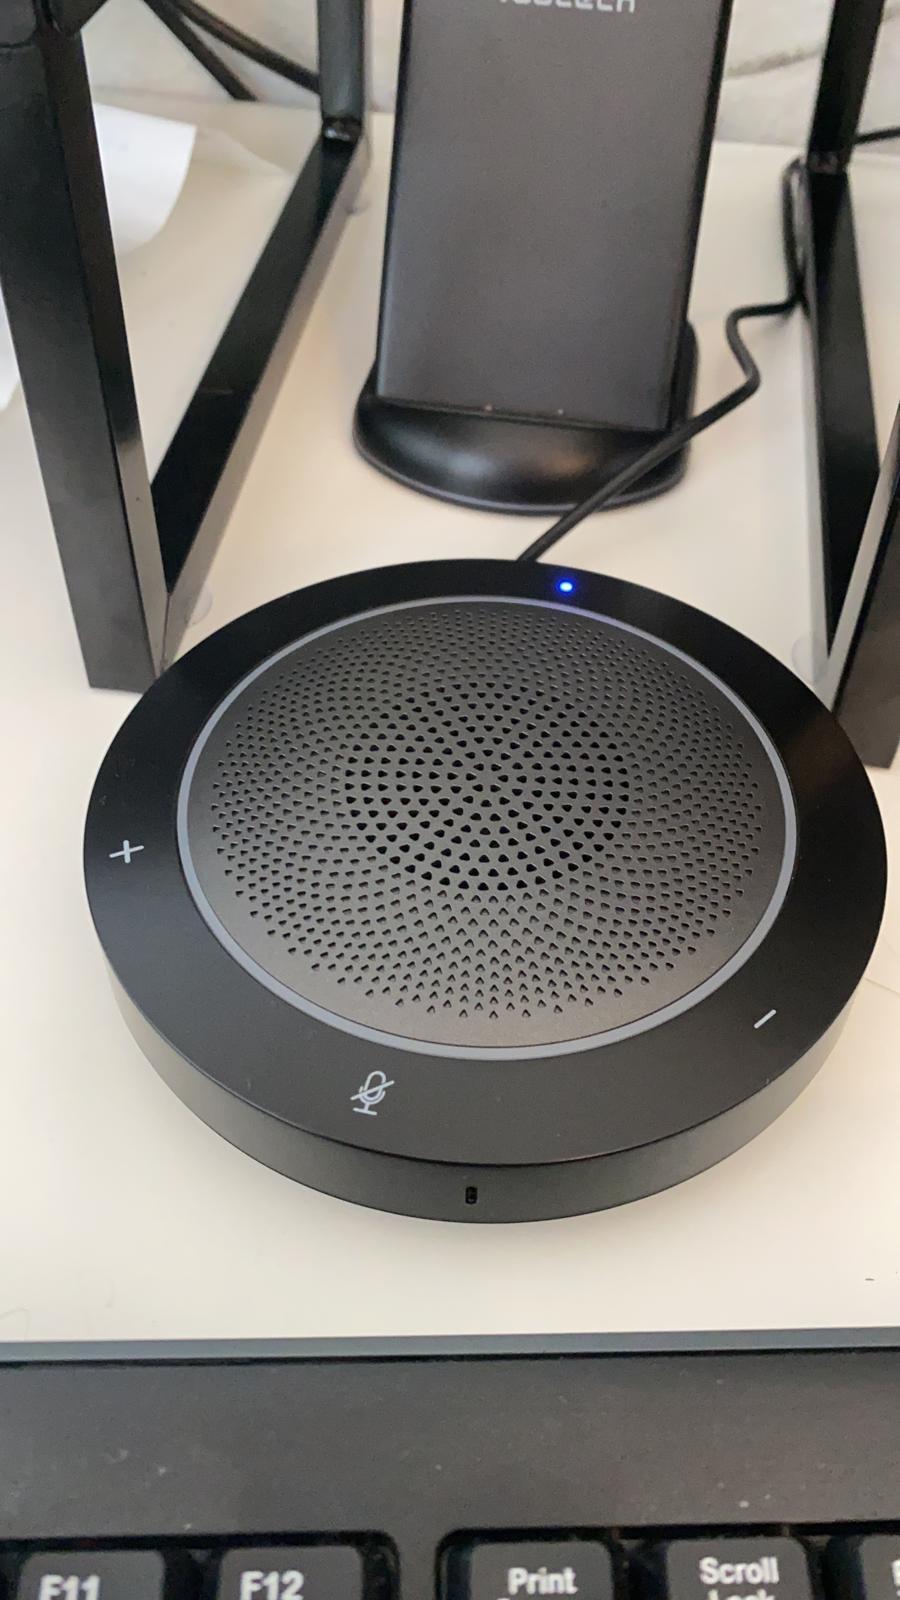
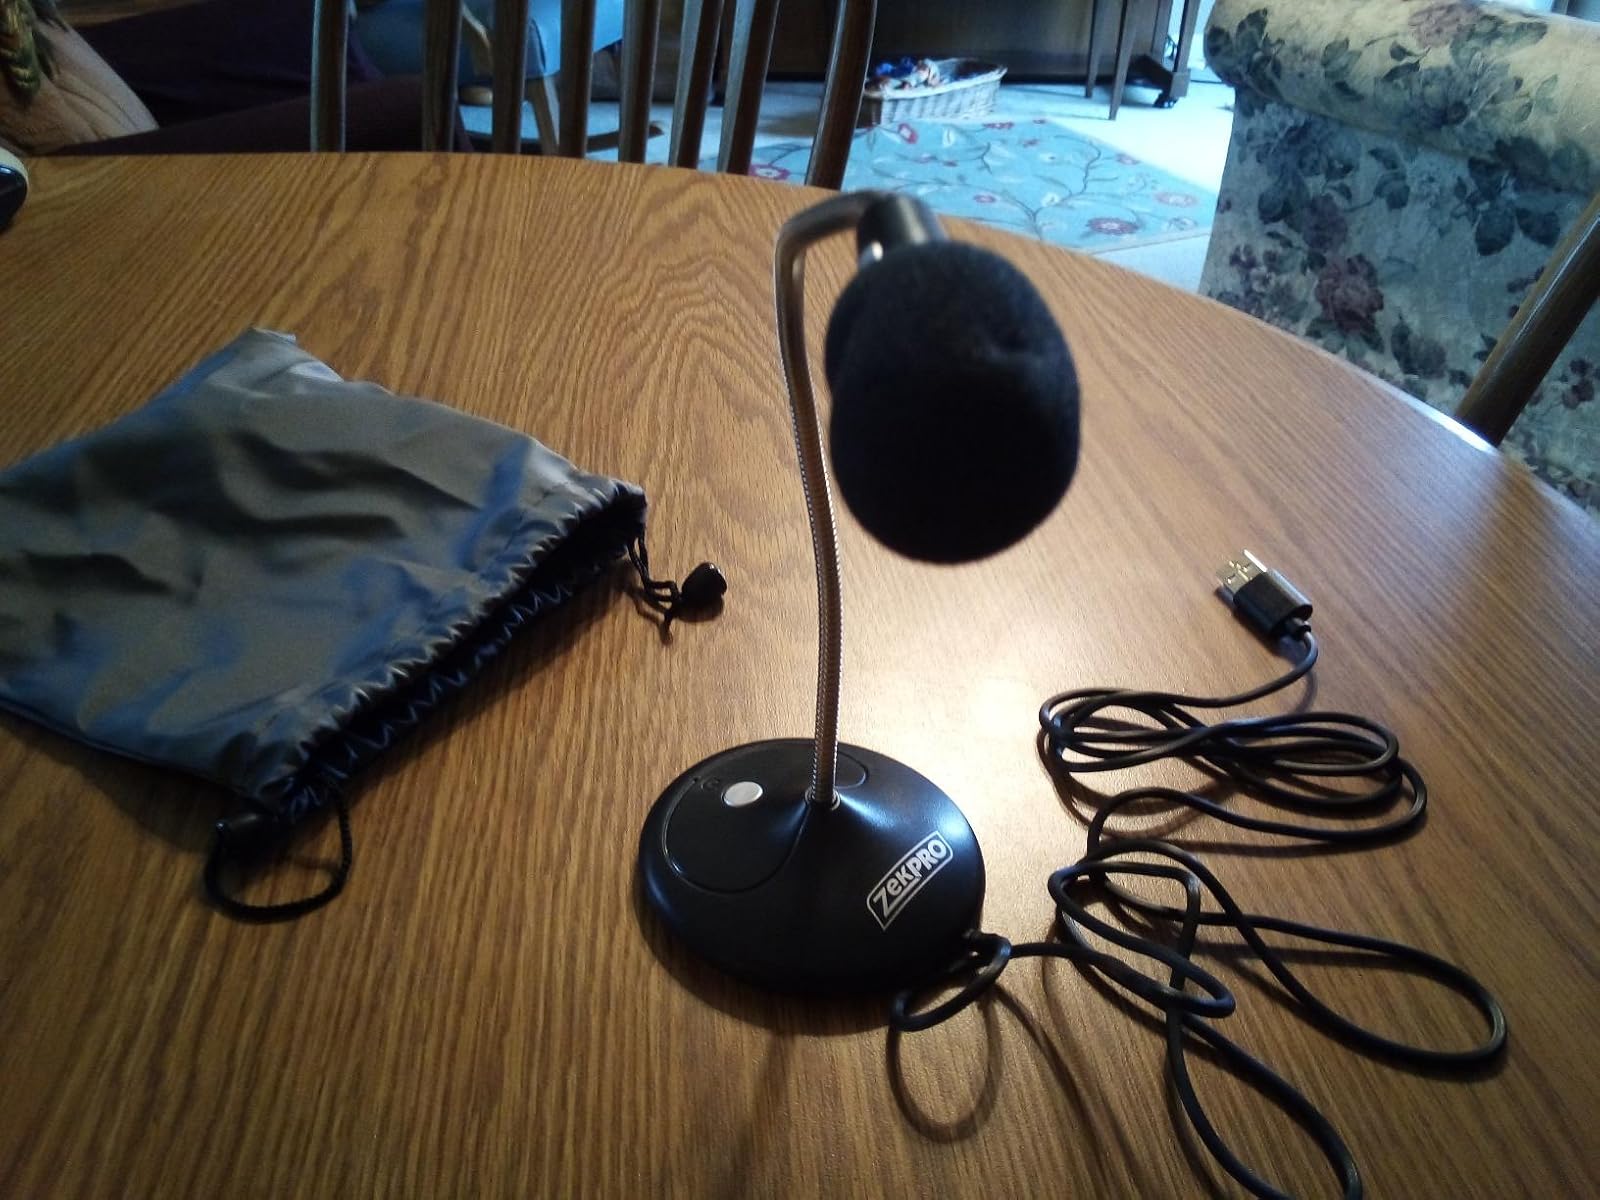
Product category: microphone
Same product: no